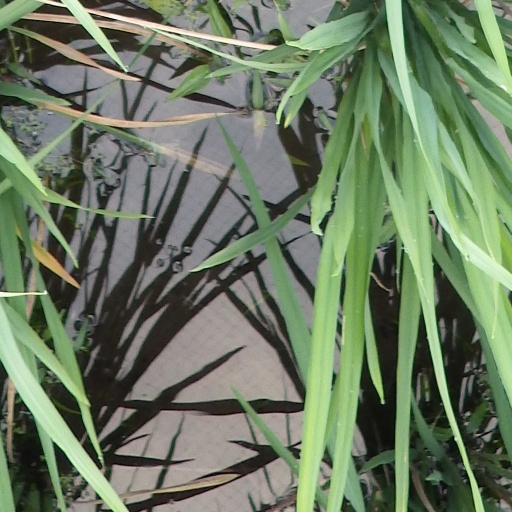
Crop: rice